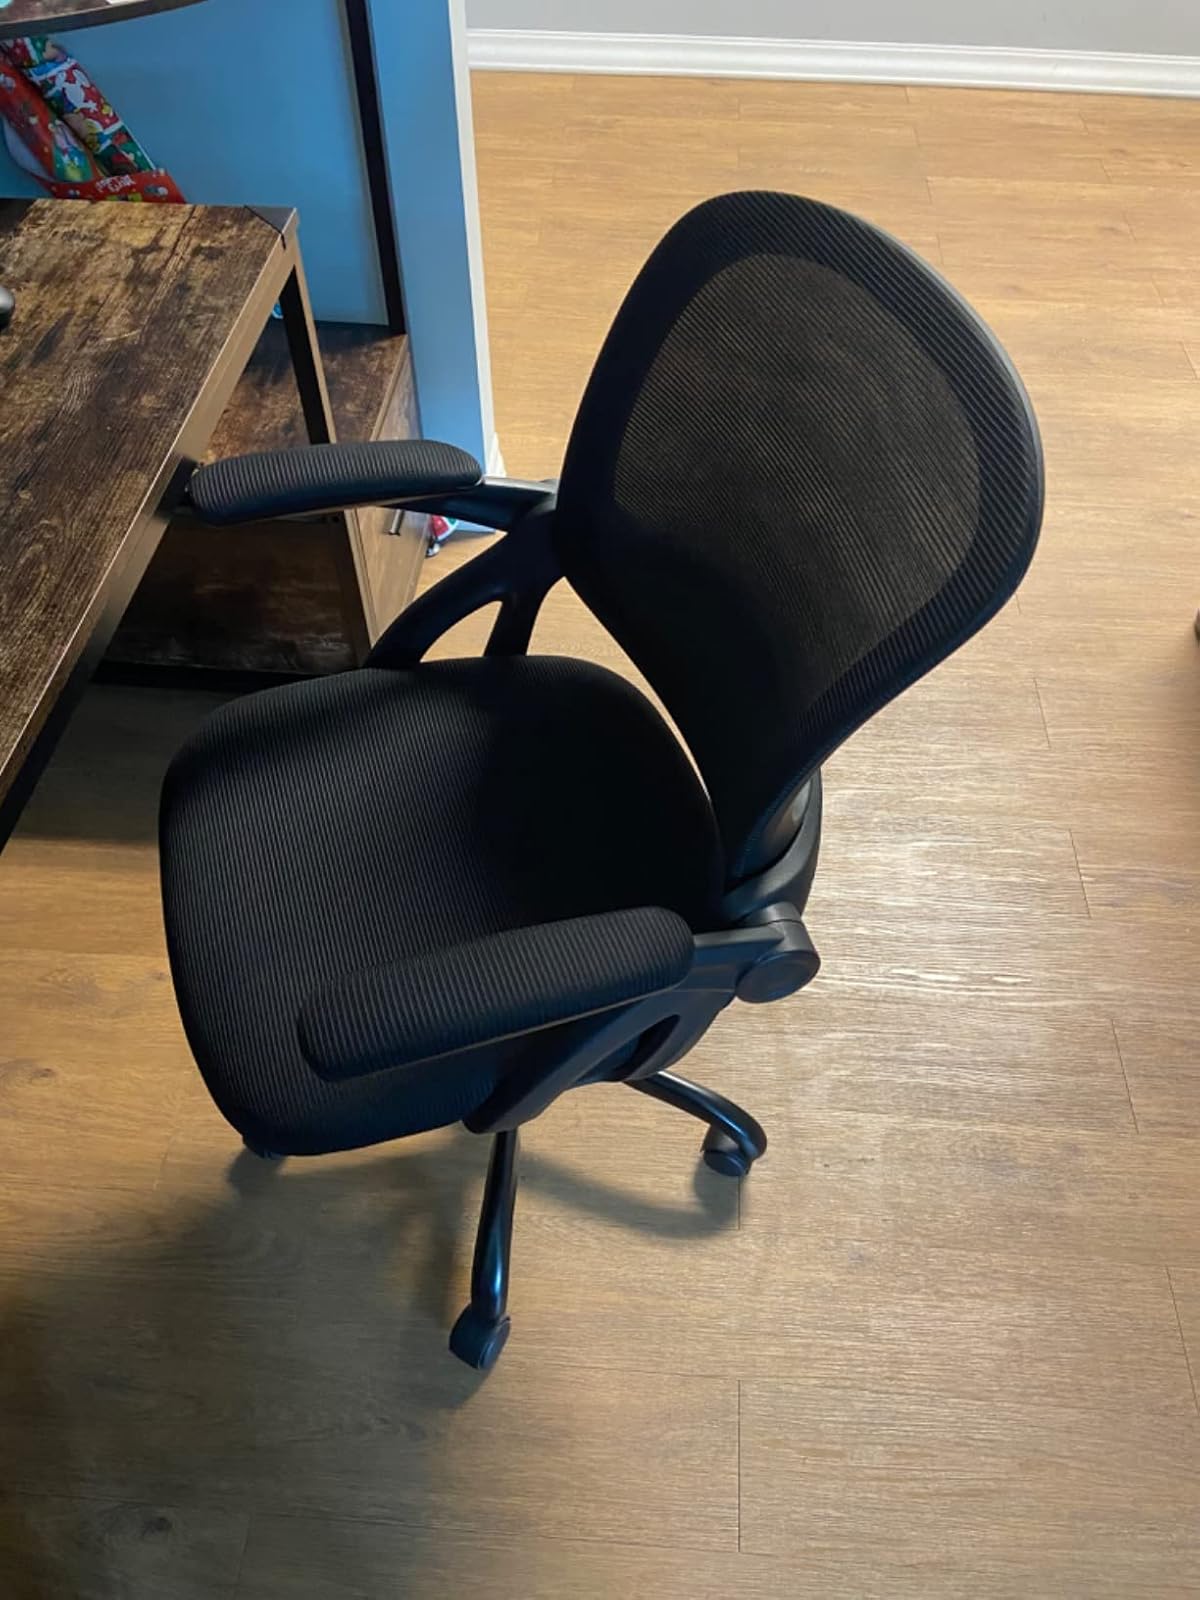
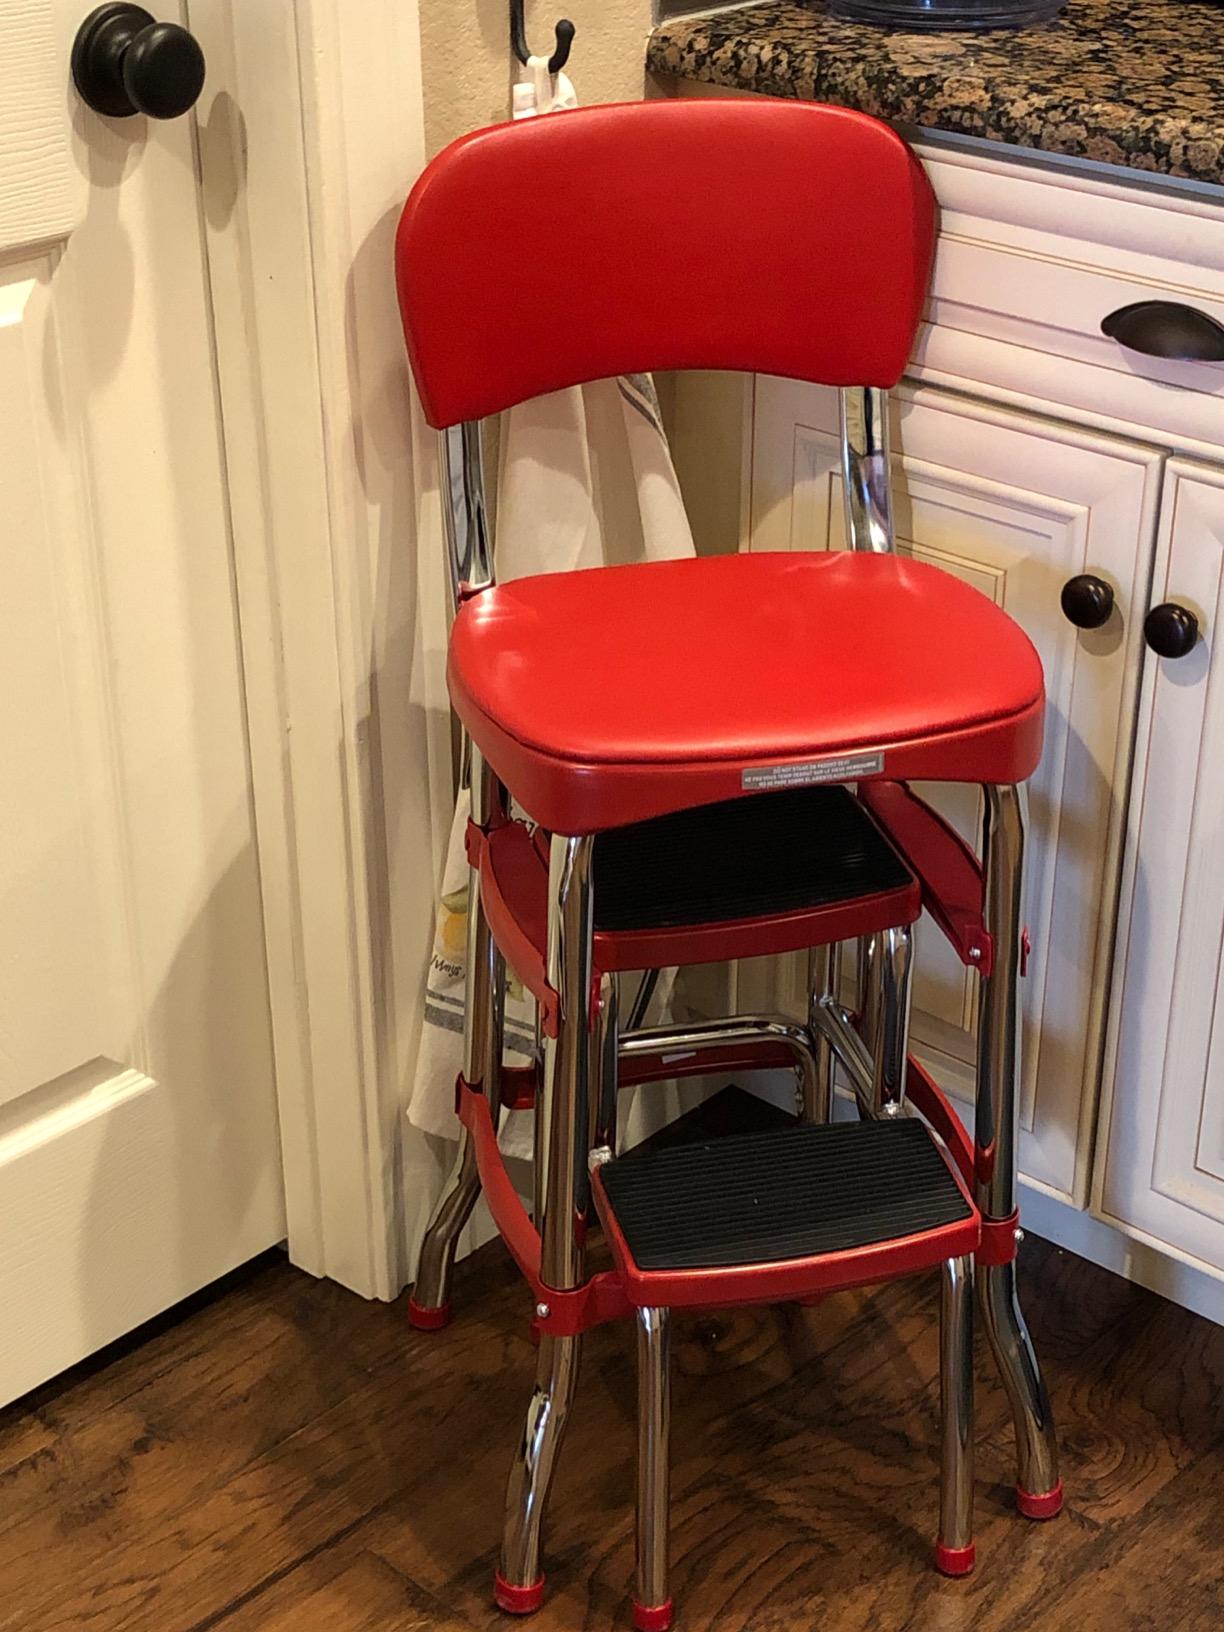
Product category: items_chair
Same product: no